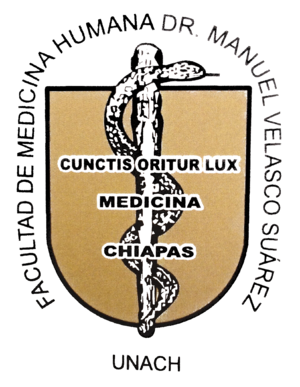
Logo de la Faculté de médecine humaine, Campus II, UNACH Русский: Логотип факультета медицины человека, Campus II, UNACH 日本語: 人間医学部のロゴ、キャンパスII、UNACH 中文（简体）‎: 人類醫學系的標誌，校園II，UNACH